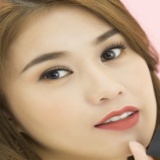
diễn viên Ngọc Thảo